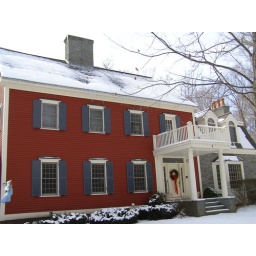
The red house in the woods